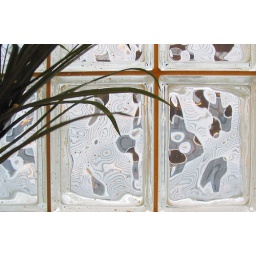
plant against the window